Associação Maritima e Colonial

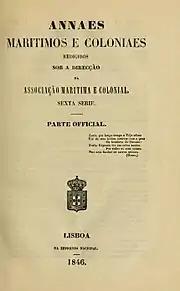
"Annaes Maritimos e Coloniaes", 1846

The Associação Maritima e Colonial (Maritime and Colonial Association) of Portugal formed in 1839. Officials included Joaquim Jose Goncalves de Mattos Correia, Joaquim Jose Cecilia Kol, and . In the 1840s it issued a monthly journal, "Annaes Maritimos e Coloniaes."